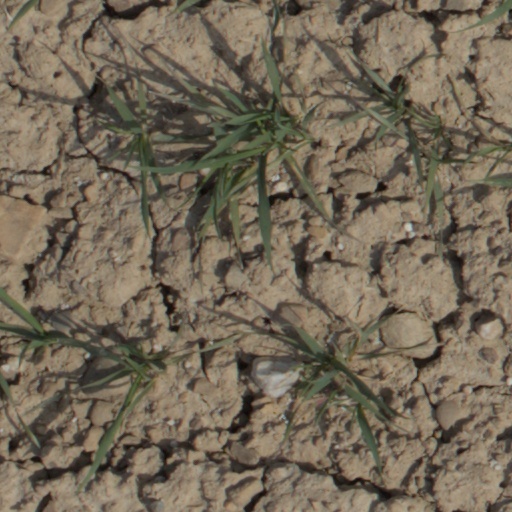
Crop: wheat